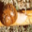
Label: snail